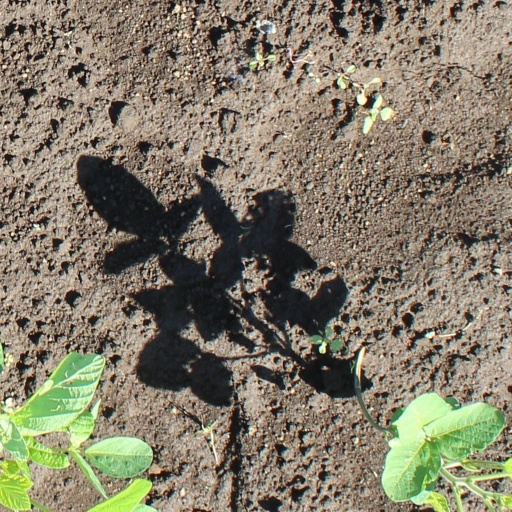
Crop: soybean